Holy Trinity Church, Abbots Leigh

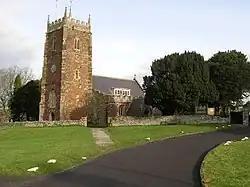

Holy Trinity Church in Abbots Leigh within the English county of Somerset is a 15th-century Perpendicular Gothic building, restored and partially rebuilt in 1847–48 after a fire. It is a Grade II* listed building.